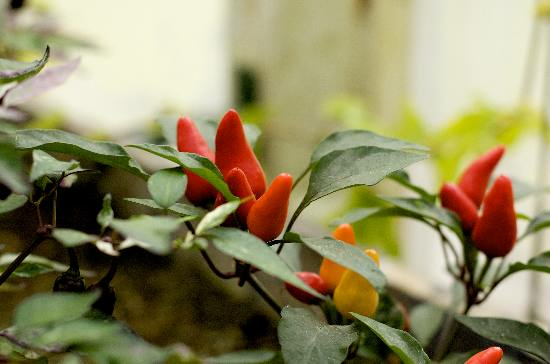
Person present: No